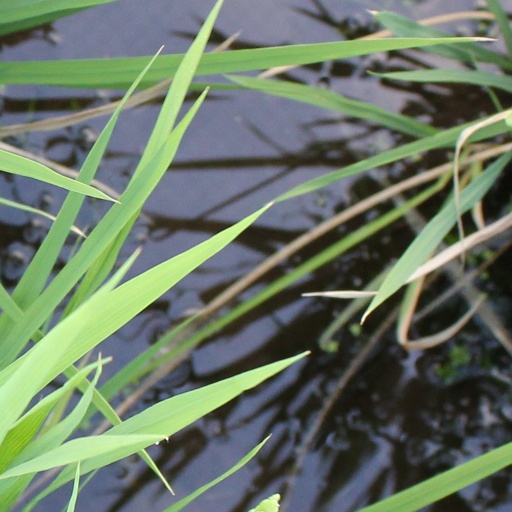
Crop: rice